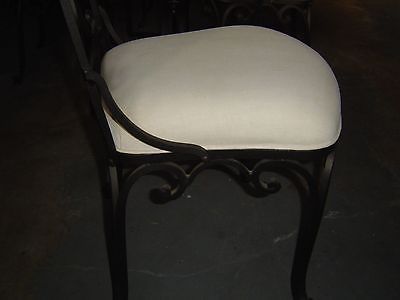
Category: table